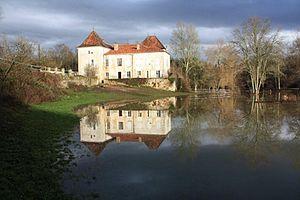
Château de Beaurecueil (Saint-Sulpice-de-Mareuil, Dordogne, France) l'hiver, après le débordement de la rivière Nizonne.
Saint-Sulpice-de-Mareuil est une ancienne commune française située dans le département de la Dordogne, en région Nouvelle-Aquitaine.